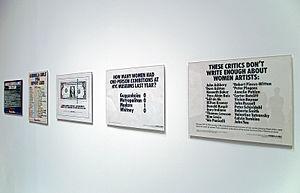
Oeuvres des Guerrilla Girls exposer au Museum of Modern Art (MoMA). Español: Obras del grupo 'Guerrilla Girls' en exposición en el Museum of Modern Art (MoMA), Manhattan, Nueva York.
Les Guerrilla Girls sont un groupe d'artistes féministes fondé à New York en 1985 et connu pour créer et diffuser des affiches afin de promouvoir la place des femmes et des personnes racisées dans les arts. Leur première performance consista à poser dans les rues de leur ville d'origine des affiches décriant le manque de représentation de ces groupes sociaux dans les galeries et les musées. Au fil des années, leur activisme s'est étendu à la critique d'Hollywood et de l'industrie cinématographique, de la culture populaire, des stéréotypes et de la corruption dans le monde de l'art. Le groupe, qui s'est divisé abruptement en 2001 en plusieurs branches, les Guerrilla Girls Inc, les GuerrillaGirlsBroadBand et les Guerrilla Girls On Tour, a donc comme caractéristique de produire un art engagé et protestataire voulant réinventer le féminisme.